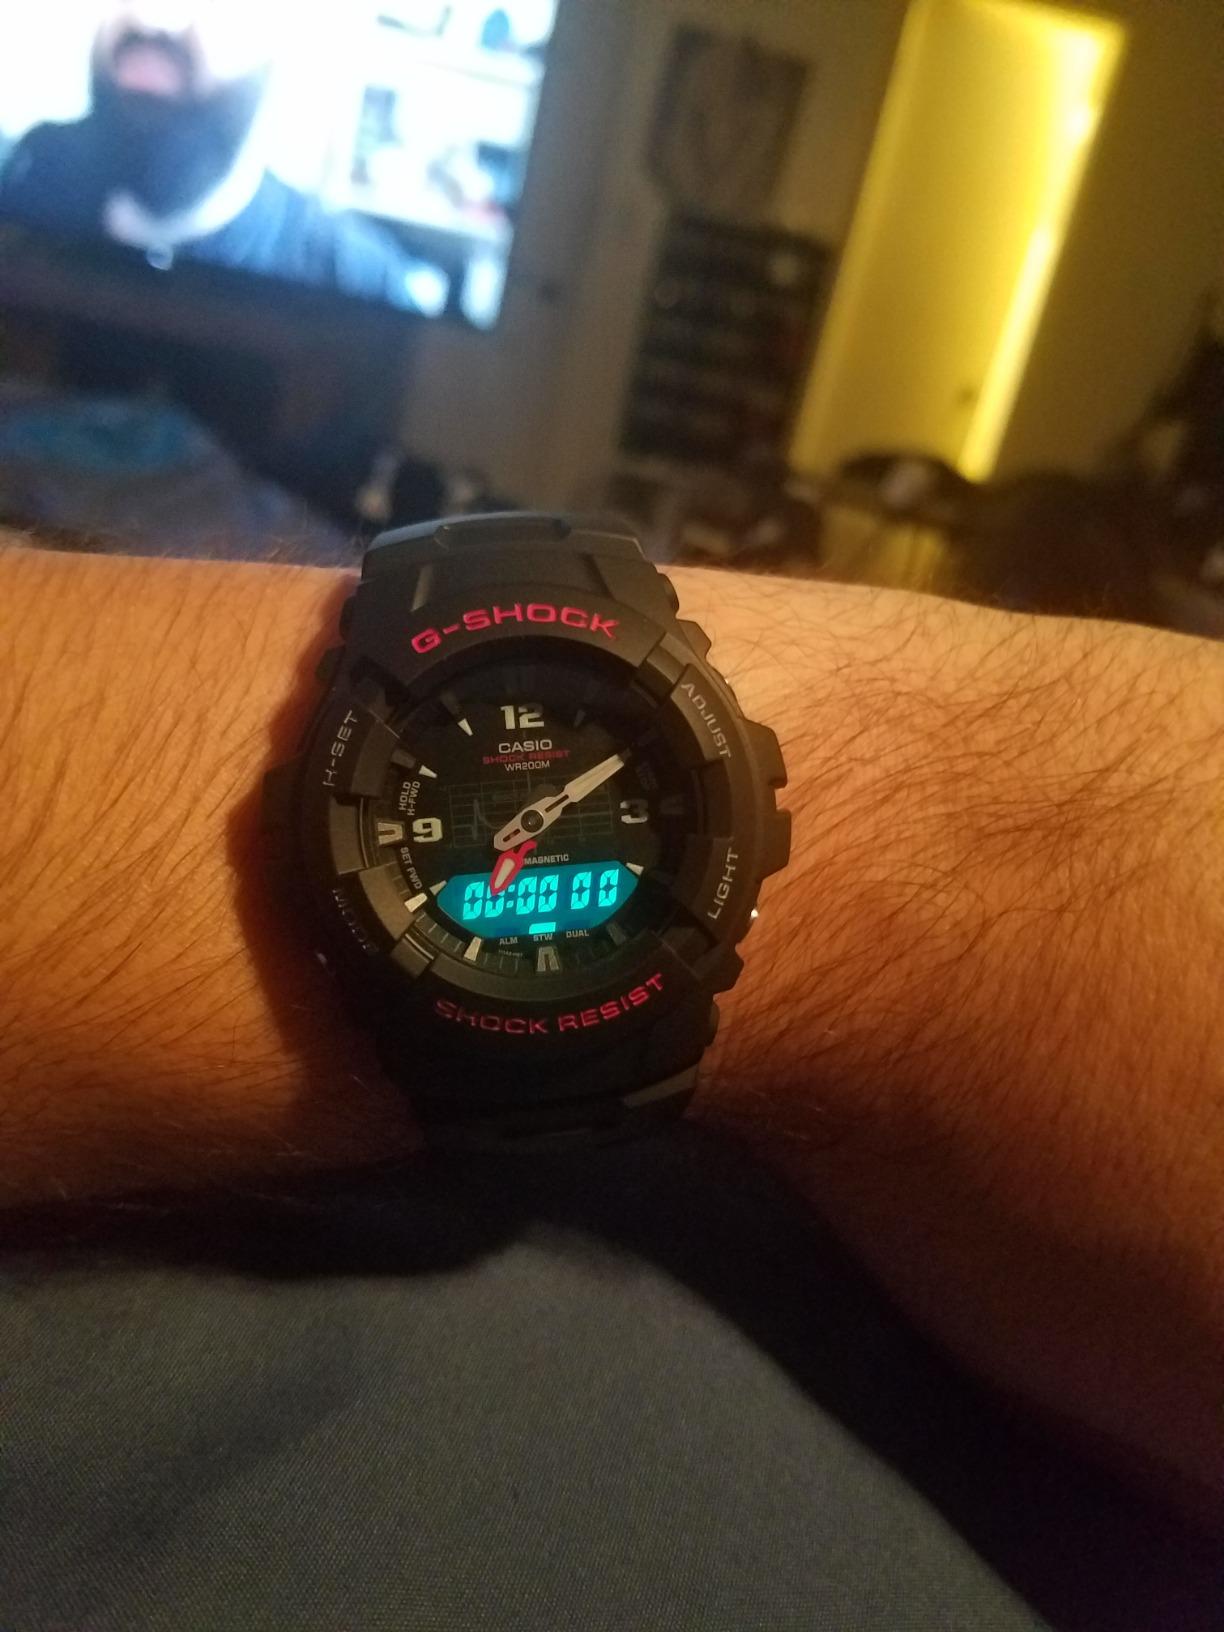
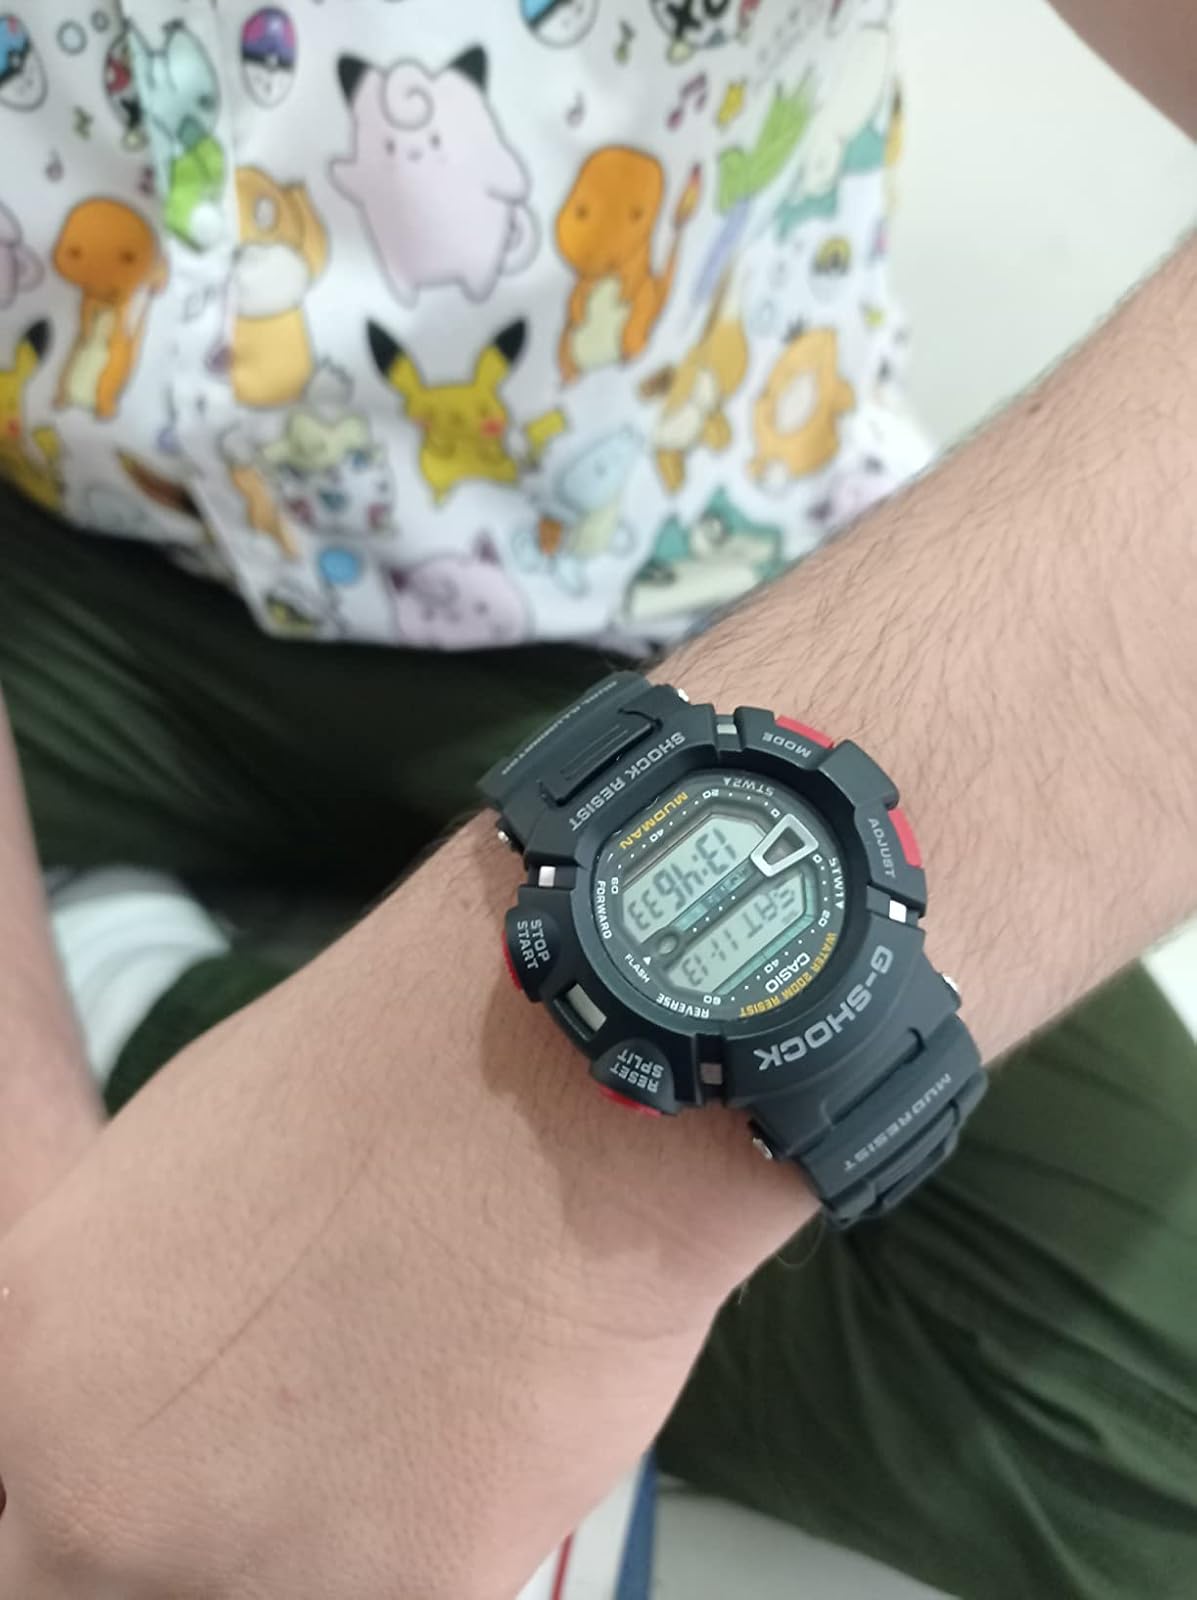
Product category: accessories_watch
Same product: no